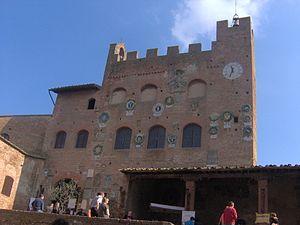
Certaldo est une commune de la ville métropolitaine de Florence en Toscane.